George Bernard Shaw

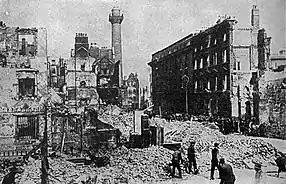
Dublin city centre in ruins after the Easter Rising, April 1916

Shaw had long supported the principle of Irish Home Rule within the British Empire (which he thought should become the British Commonwealth). In April 1916 he wrote scathingly in "The New York Times" about militant Irish nationalism: "In point of learning nothing and forgetting nothing these fellow-patriots of mine leave the Bourbons nowhere." Total independence, he asserted, was impractical; alliance with a bigger power (preferably England) was essential. The Dublin Easter Rising later that month took him by surprise. After its suppression by British forces, he expressed horror at the summary execution of the rebel leaders, but continued to believe in some form of Anglo-Irish union. In "How to Settle the Irish Question" (1917), he envisaged a federal arrangement, with national and imperial parliaments. Holroyd records that by this time the separatist party Sinn Féin was in the ascendency, and Shaw's and other moderate schemes were forgotten.